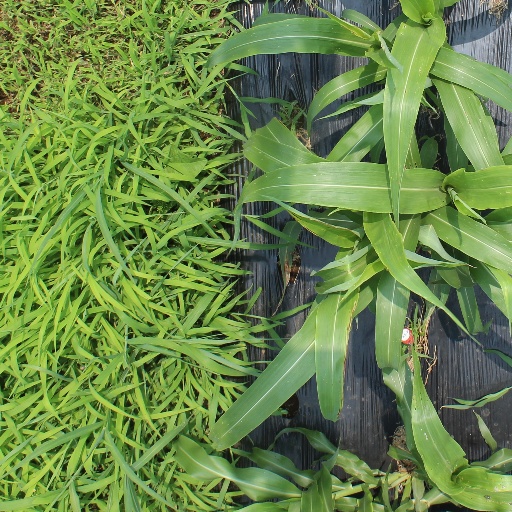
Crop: sorghum